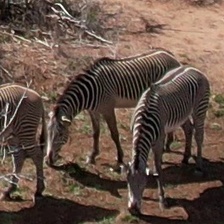
Pose orientation: left